Hexaphosphabenzene

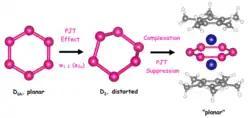

Despite the triple-decker sandwich complex {(η-MeC)Mo}(μ,η-P) containing a demonstrably planar P ring with equal P—P bond lengths, theoretical calculations reveal that there are at least 7 non-planar P isomers lower in energy than the planar benzene-like D structure. In increasing order of energy these are: benzvalene, prismane, chair, Dewar benzene, bicyclopropenyl, distorted benzene, and benzene.